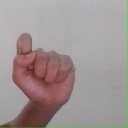
अक्षर: घ